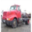
Label: truck